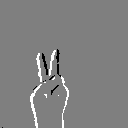
ASL letter: v